Melanie Winiger

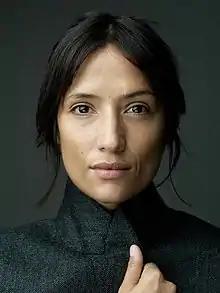
Winiger, c. 2019

Melanie Ann Winiger (born 22 January 1979) is a Swiss-Canadian actress, model and beauty pageant titleholder who won Miss Switzerland 1996.